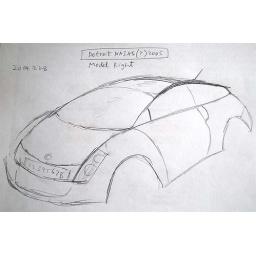
Attempt at a 3-dimensional drawing of the car in &amp;quot;r04&amp;quot;. Number plate covered with glass.